Sky position (RA, Dec in degrees): 163.023, 20.936
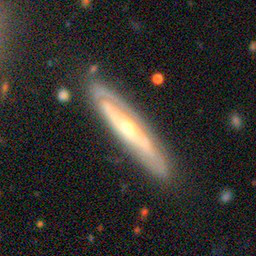
Galaxy morphology: Edge-on Galaxies without Bulge